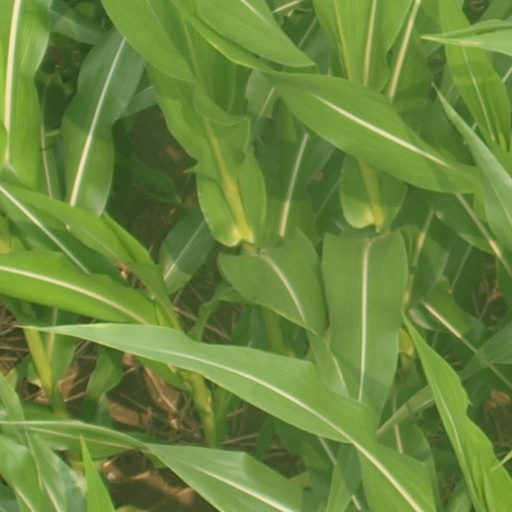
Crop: maize; corn